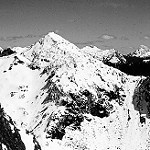
Label: B & W